Jeff Teague

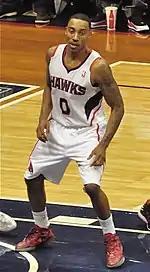

Teague in 2011–12, started all 66 games, averaging 12.6 points, 4.9 assists, 2.4 rebounds and 1.6 steals in 33.1 minutes (.476 FG%, .342 3FG%, .757 FT%). He ranked eighth in the NBA in steals (106), 10th in steals per game, 20th in steal-to-turnover ratio (0.79), 22nd in assists (321), 23rd in assists per game, and 40th in FG%. He had ten 20-point efforts and three double-doubles during the regular season, in addition to four double-digit scoring games during the Hawks' 4–2 first-round playoff loss to the Boston Celtics.